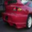
Label: automobile